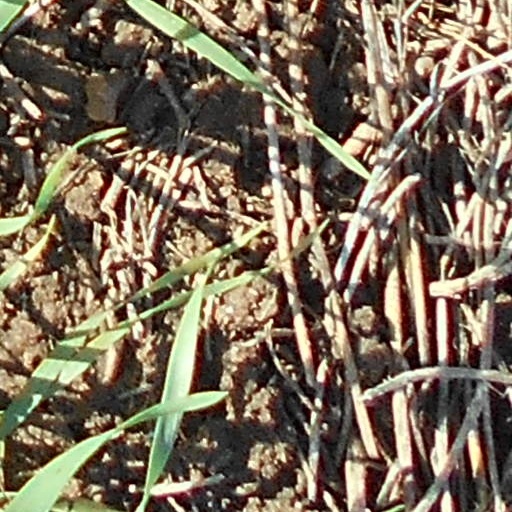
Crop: wheat